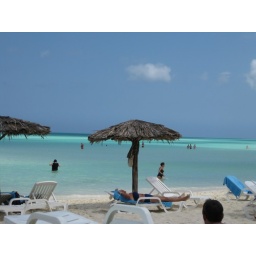
You can see the second sand bar good in background.